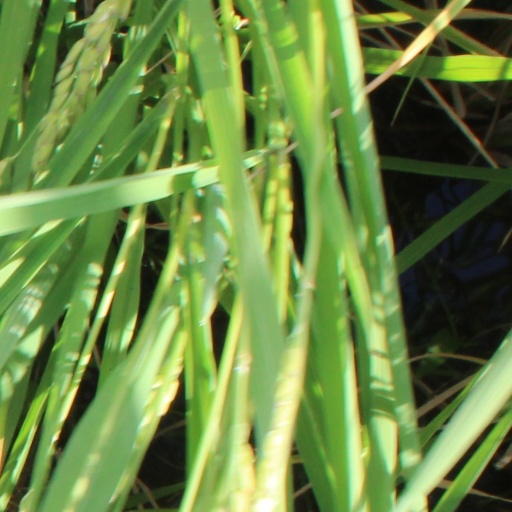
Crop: rice